Wendell Willkie

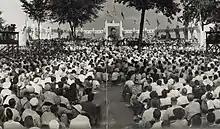
Willkie formally accepts his nomination at a ceremony in Elwood, Indiana August 17, 1940

Willkie had offered the vice presidential nomination to Connecticut Governor Raymond Baldwin, a key supporter, but scuttled those plans after his advisors and Republican officials felt that a New York-Connecticut ticket would not give sufficient geographic balance. They urged Willkie to select Senator Charles McNary of Oregon instead. A lawyer, advocate of public power, and farmer, McNary was popular and respected in the West. Willkie agreed, and got Baldwin to withdraw as others persuaded McNary, who had called Willkie a tool of Wall Street after arriving in Philadelphia. The convention dutifully nominated McNary. Before departing Philadelphia, Willkie went to the Civic Center to appear before the delegates who had chosen him, becoming the first Republican nominee to speak to the convention after gaining its endorsement: